Steve Turley

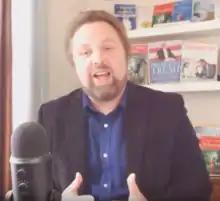
Turley in 2018

Stephen Richard Turley (born 1968) is an American former classical guitarist and educator, author, social theorist, and content creator.